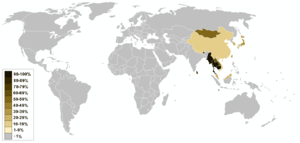
Le bouddhisme est, selon le point de vue, une religion, une philosophie, voire les deux, dont les origines se situent en Inde au Vᵉ siècle av. J.-C. à la suite de l'éveil de Siddhartha Gautama et de la diffusion de son enseignement.
On estime le nombre de bouddhistes dans le monde à quelque 623 millions de personnes. En 2015, les bouddhistes représentaient grosso modo 7% de la population mondiale. Cependant, ce pourcentage pourrait passer à 5% en 2060, du fait du taux de natalité relativement faible des bouddhistes.
Le bouddhisme apparaît significativement en France à partir des années 1970, après qu'une partie de la population asiatique dut immigrer dans le pays à la suite de conflits politiques en Asie du Sud-Est. Cette communauté arriva à Besançon par vagues successives d'une soixantaine de personnes jusque dans les années 1980, et reçut globalement un bon accueil de la part de la population locale, ce qui facilita son intégration. Le premier temple bisontin fut créé au début des années 1980 dans un appartement HLM à Planoise, et plusieurs organisations furent créées par la suite, telles que le Comité National d’Entraide franco-vietnamien, franco-cambodgien, franco-laotien, et plus récemment l'association « Émergences » ou encore le « Groupe Shambhala Bouddhiste de Besançon ». Actuellement le bouddhisme est une religion minoritaire dans la capitale comtoise, qui se placerait en quatrième position après le christianisme, l'islam et le judaïsme.